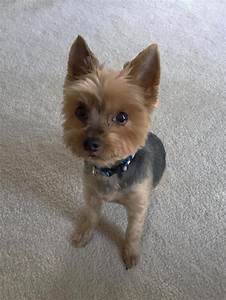
Label: cane